Lublin–Brest offensive

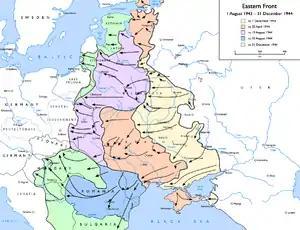
The Lublin‐Brest Offensive is covered in the middle of the purple area – note the cities of Brest, Lublin and Warsaw

The Lublin–Brest Offensive (18 July – 2 August 1944) was a part of the Operation Bagration strategic offensive by the Soviet Red Army to clear the Nazi German forces from the regions of Eastern Poland and Western Belarus. The offensive was executed by the left (southern) wing of the 1st Belorussian Front and took place during July 1944; it was opposed by the German Army Group North Ukraine and Army Group Centre.